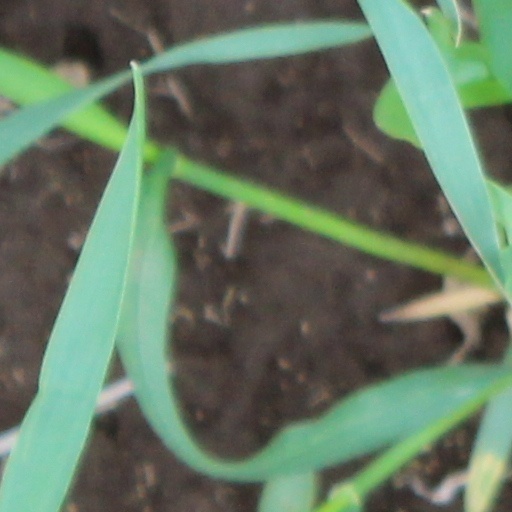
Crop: wheat